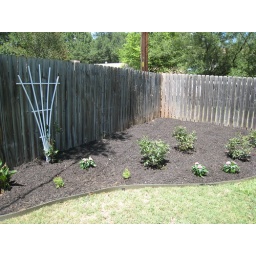
More of the new flower bed in back corner